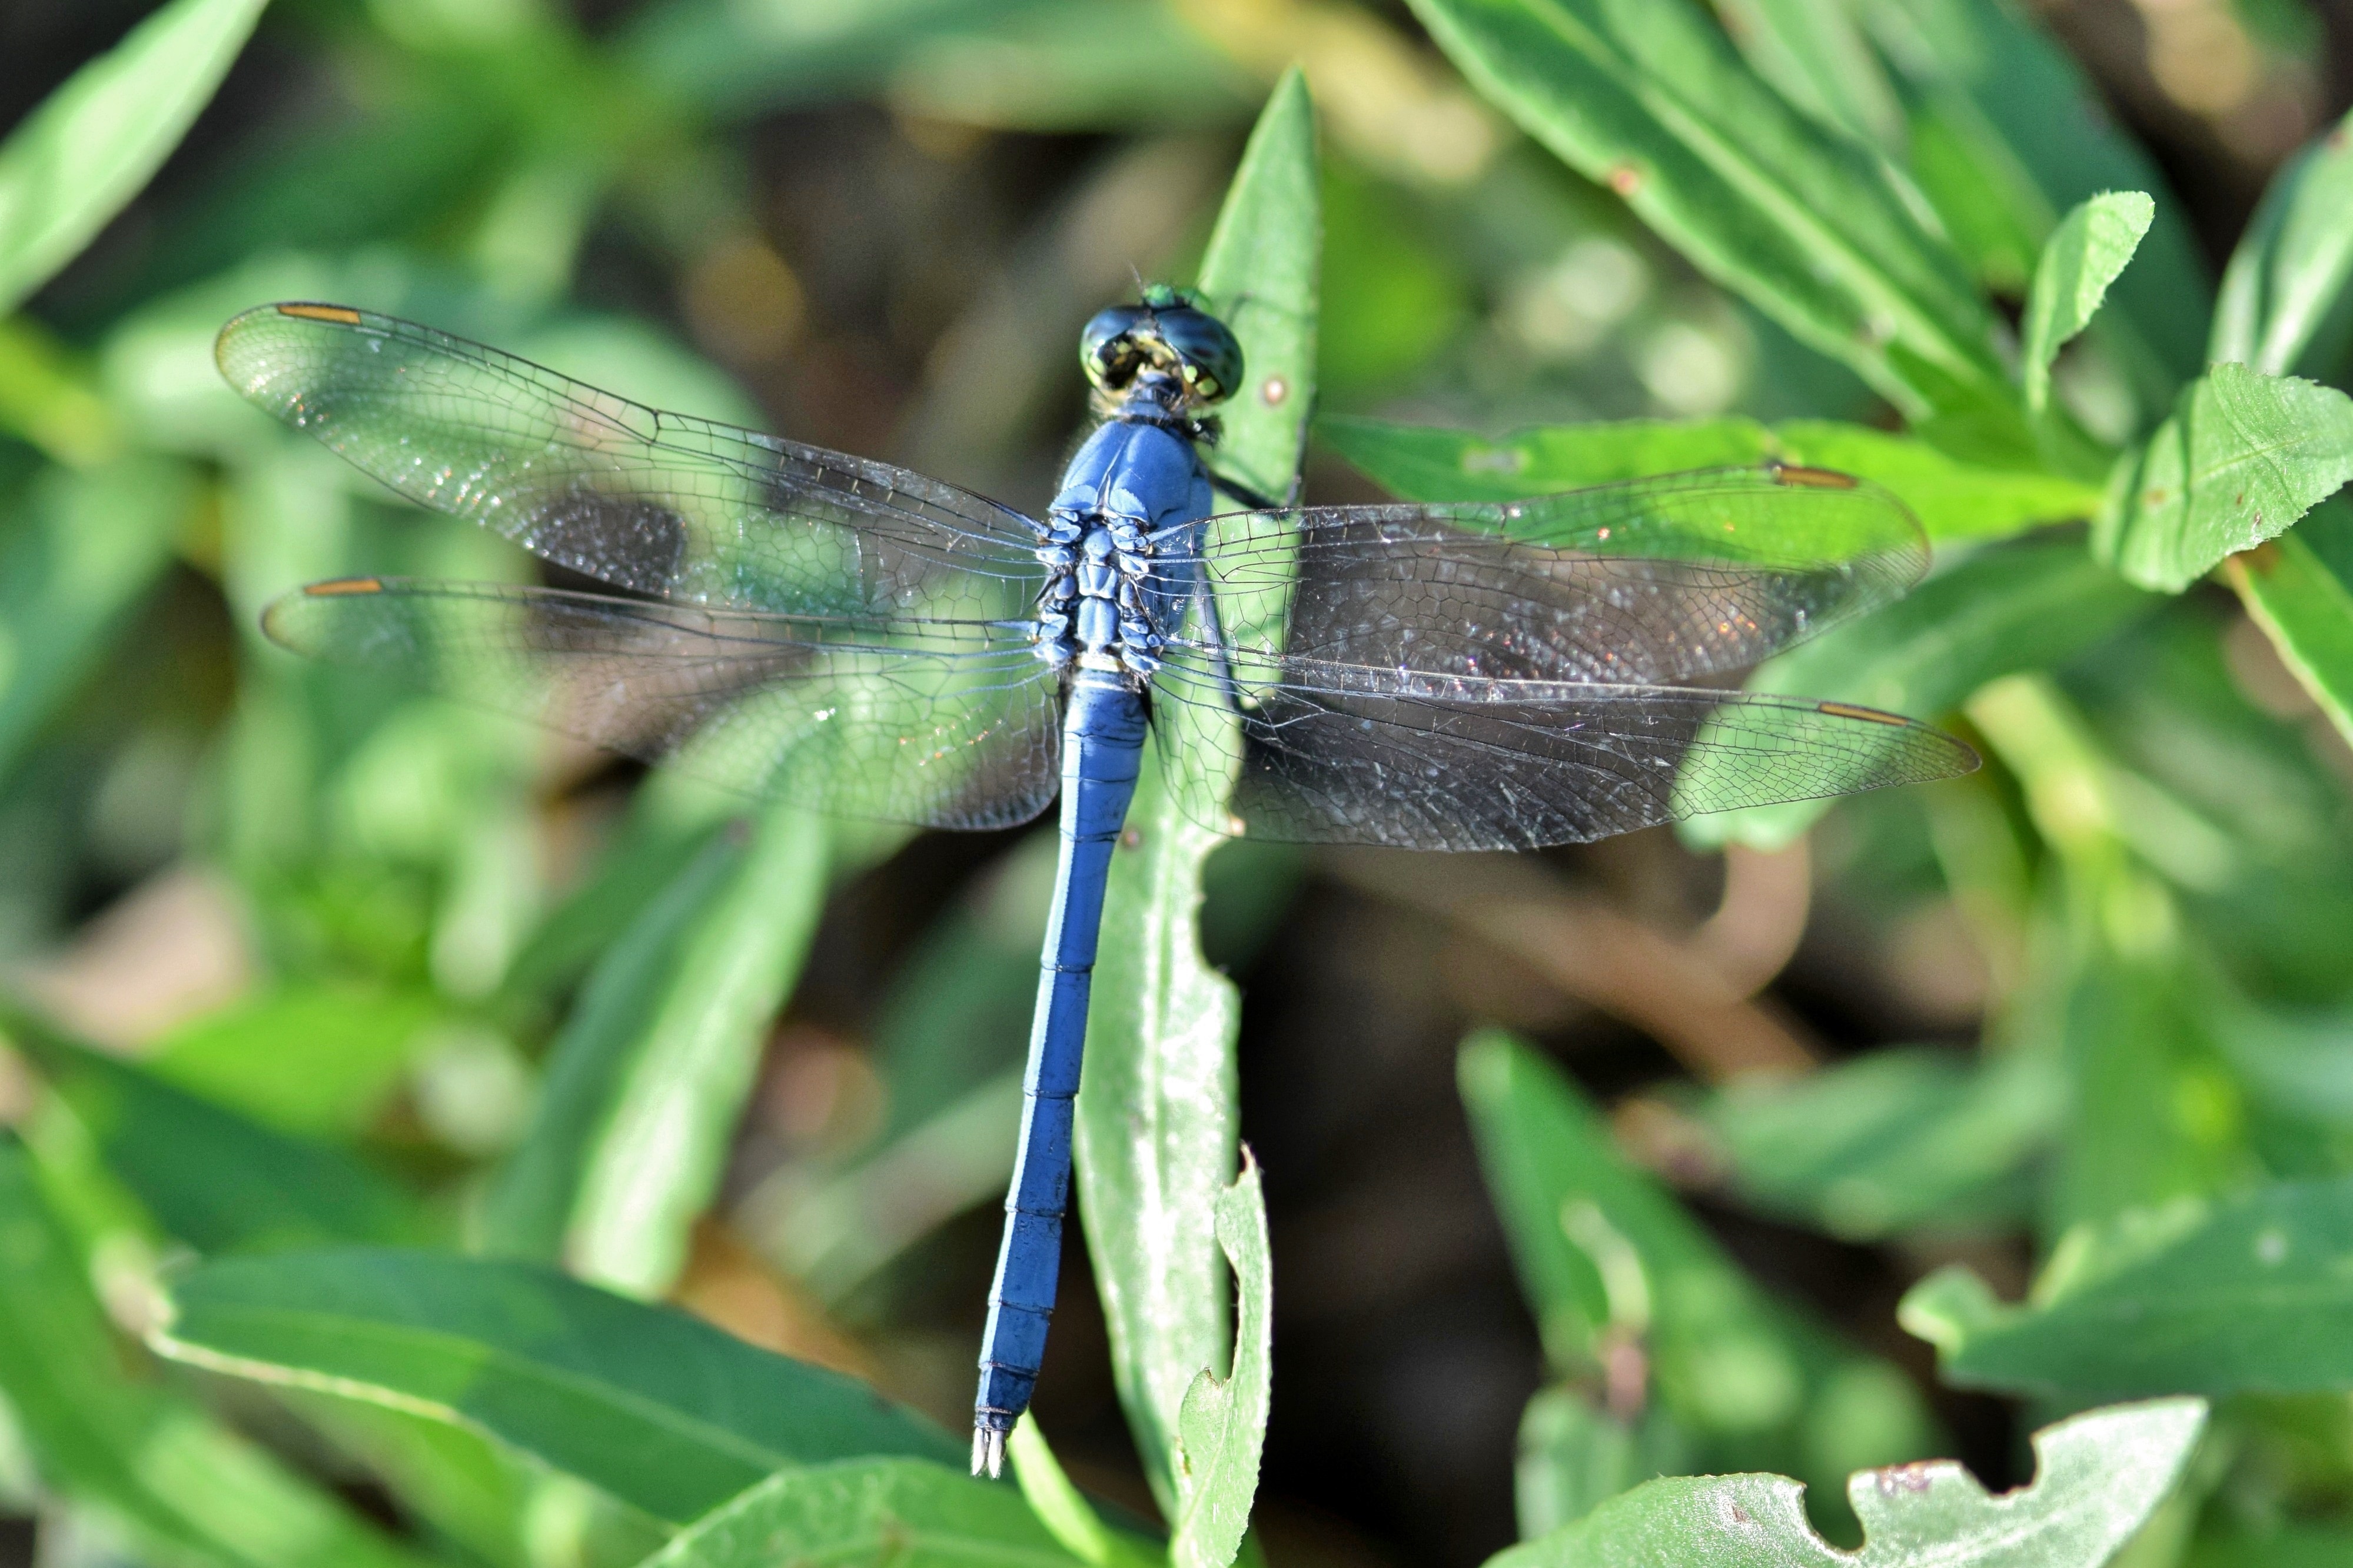
nature, bokeh, leaf, wildlife, green, insect, bug, fauna, invertebrate, close up, leaves, wings, dragonfly, anisoptera, creature, damselfly, odonata, macro photography, arthropod, winged insect, flying insect, pondhawk, eastern pondhawk, dragonflies and damseflies